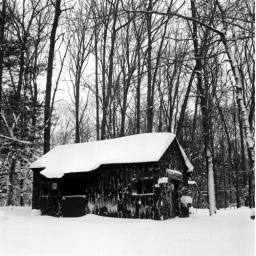
A small horse barn in Walpole, MA.